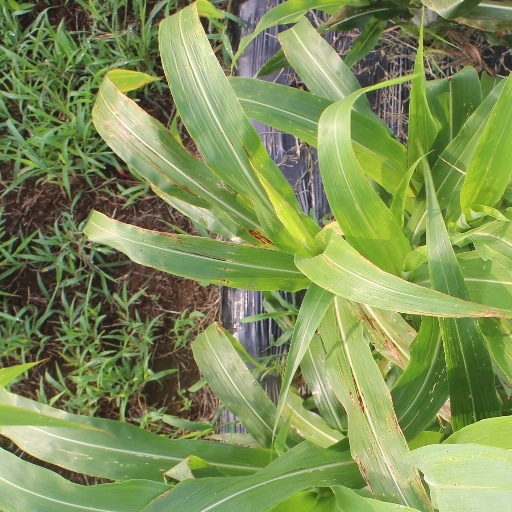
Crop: sorghum